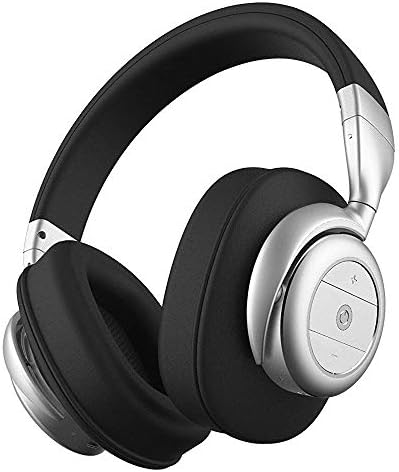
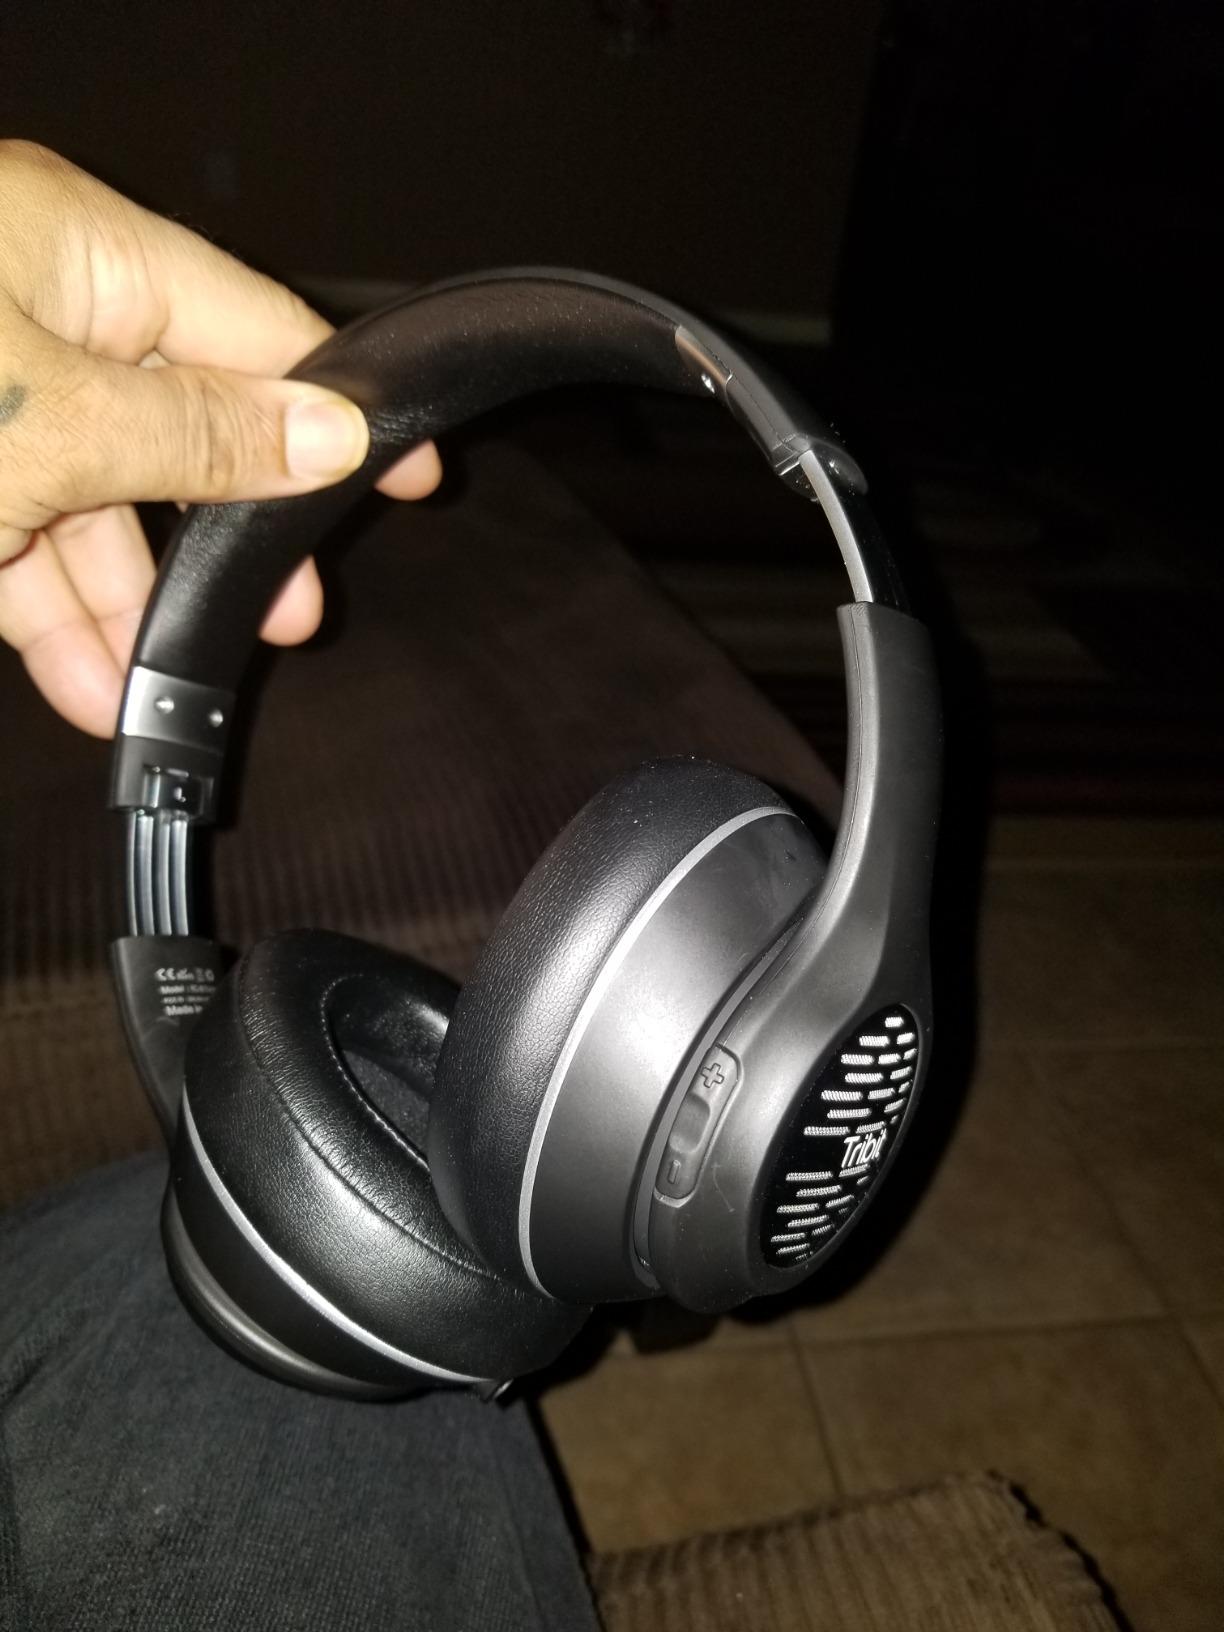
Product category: headphones
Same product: no